Amate

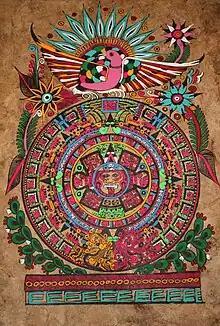
The Aztec calendar stone painted on amate

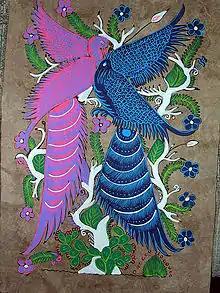
Painting on amate by Citlalli Arreguín in an exhibit at Garros Galería, Mexico City

By the mid-20th century, the knowledge of making amate paper was kept alive only in a few small towns in the rugged mountains of Puebla and Veracruz states, such as San Pablito, an Otomi village and Chicontepec, a Nahua village. It was particularly strong in San Pablito in Puebla as many of the villages around it believed this paper has special power when used in rituals. The making of paper here until the 1960s was strictly the purview of the shamans, who kept the process secret, making paper primarily to be used for cutting gods and other figures for ritual. However, these shamans came into contact with anthropologists, learning of the interest that people on the outside had for their paper and their culture. But although the ritual cutting of paper remained important for the Otomi people of northern Puebla, the use of amate paper was declining, with industrial paper or tissue paper replacing amate paper in rituals. One stimulus for amate's commercialization was the shamans' growing realization of the commercial value of the paper; they began to sell cutouts of bark paper figures on a small scale in Mexico City along with other Otomi handcrafts.